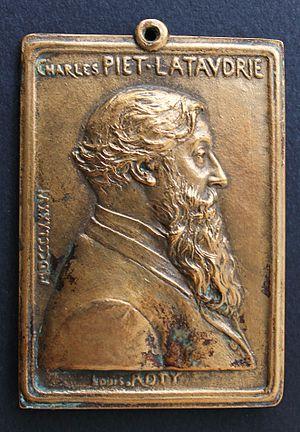
Charles Pascal Marie Piet-Lataudrie (1837-1909) grand collectionneur d'art. Il légua toute sa collection à des musées de Paris et au musée de Niort, sa ville natale. Médaille en bronze réalisée par Louis Oscar Roty en 1886.
Niort est une commune du centre-ouest de la France, chef-lieu du département des Deux-Sèvres.